Albert and Letha Green House and Barn

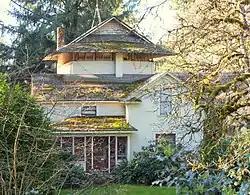
Albert and Letha Green House

The Albert and Letha Green House and Barn is a property located in Battle Ground, Washington listed on the National Register of Historic Places.